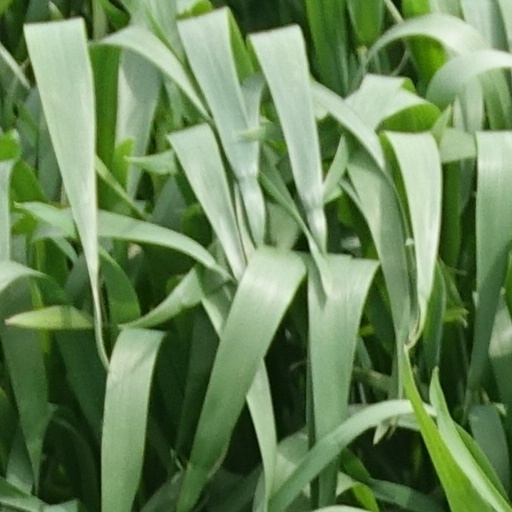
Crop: wheat